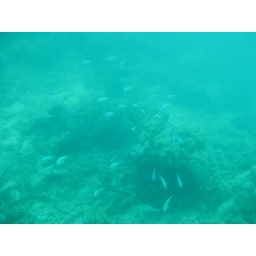
A school of blue fish swam right by Padraic.